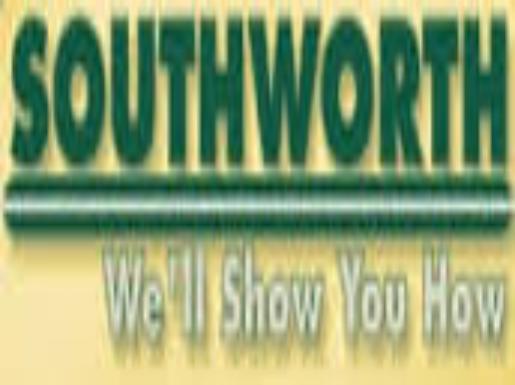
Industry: Others